Chotelek

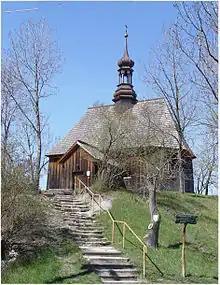
Church in Chotelek

Chotelek is a village in the administrative district of Gmina Busko-Zdrój, within Busko County, Świętokrzyskie Voivodeship, in south-central Poland. It lies approximately south-west of Busko-Zdrój and south of the regional capital Kielce.